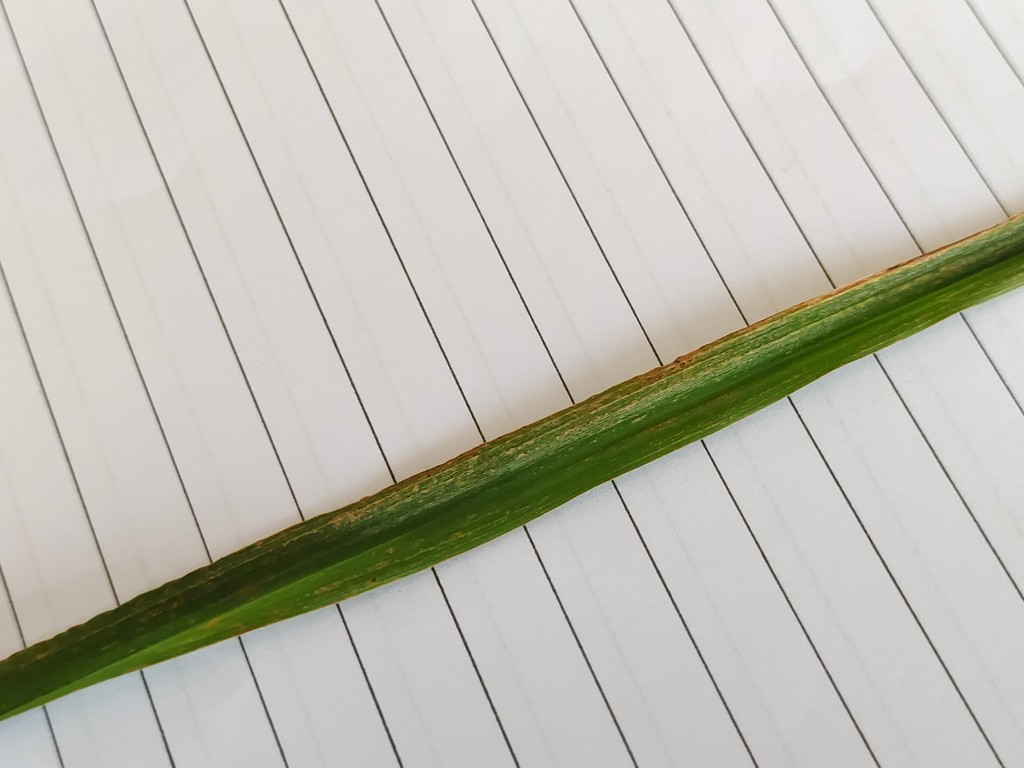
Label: Unhealthy